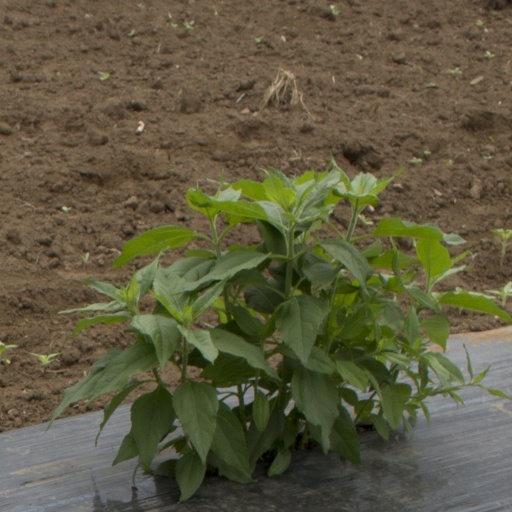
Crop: Jerusalem artichoke